Montréal–Trudeau International Airport

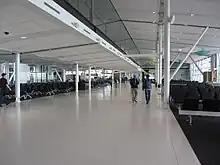
The international jetty near gate 63

The domestic jetty, which is accessible via security checkpoint A, is divided into two parts: a satellite jetty connected by a tunnel to the main terminal and a wing attached to the main terminal building. The main jetty holds 16 gates: 1 through 12, 15, and 47 through 49. The satellite jetty holds another 10 gates: 17, 19, 21, 23, 25, 27, 28, 30, 32 and 34. There are only two boarding bridges located inside the satellite (17 and 21) as the other gates are mostly used for prop aircraft like the Bombardier Dash 8 family. These parts of the airport are the only departure areas remaining that were part of the original terminal.